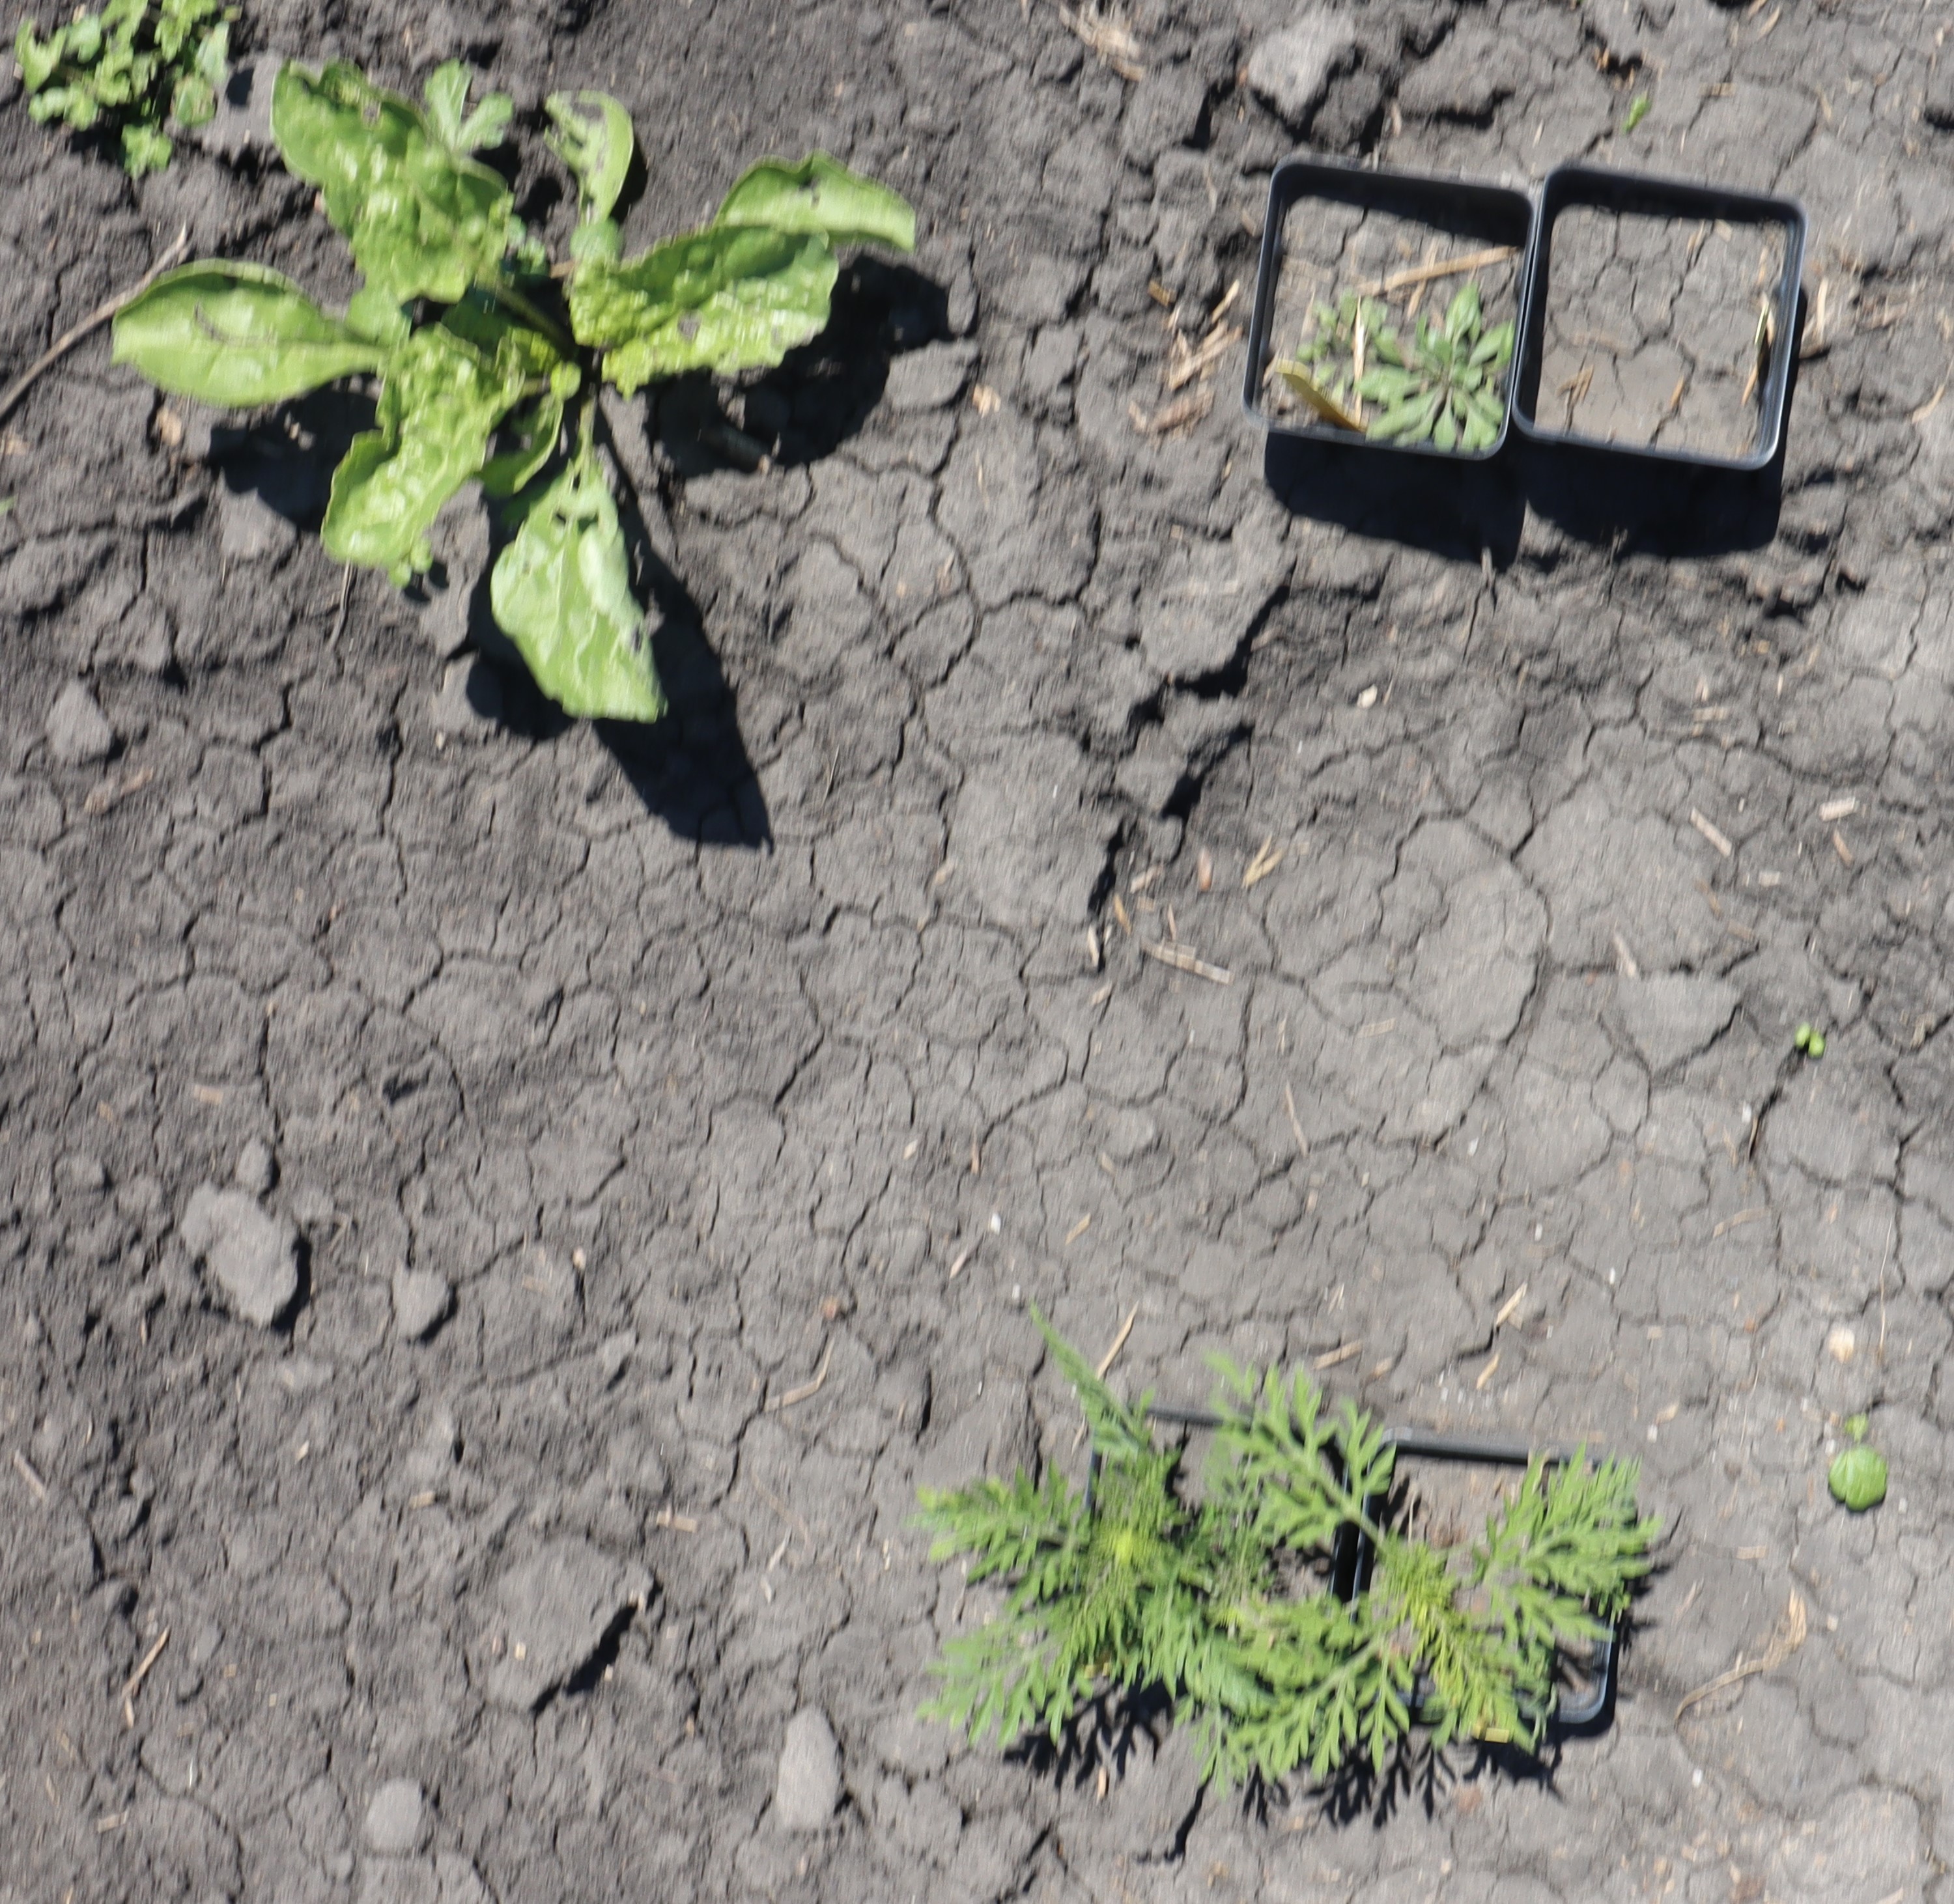
Crop: Sugar beet
Objects: Sugar beet, Sugar beet, Ragweed, Ragweed